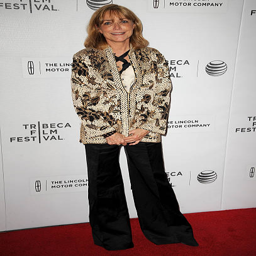
actor attends the premiere during festival .